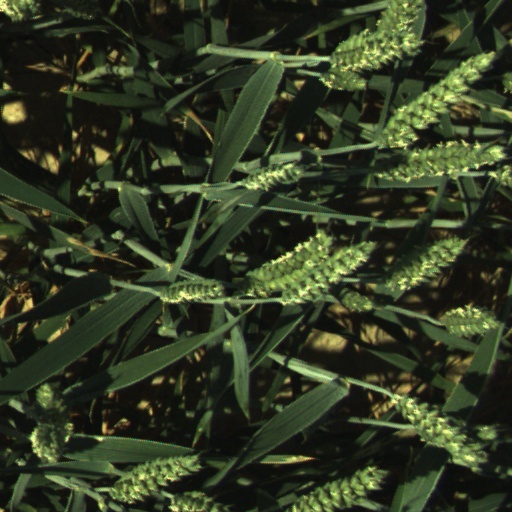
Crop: wheat